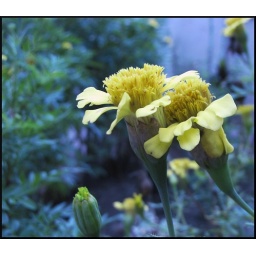
I felt like one flower is whispering in the ear of the other, about the other flowers